Friendly Enemies (play)

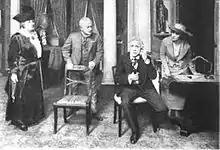
From left to right, actors Mathilde Cottrelly, Sam Bernard, Louis Mann, and Regina Wallace on the set of "Friendly Enemies"

Although a few critics thought the play was too positive in its portrayal of the pro-German position, it generally received positive reviews.